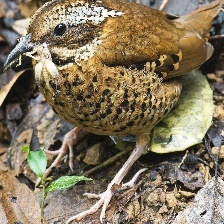
Species: EARED PITA
Scientific name: HYDRORNIS PHAYREI